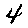
Label: 4